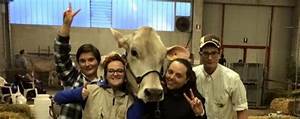
Label: cow